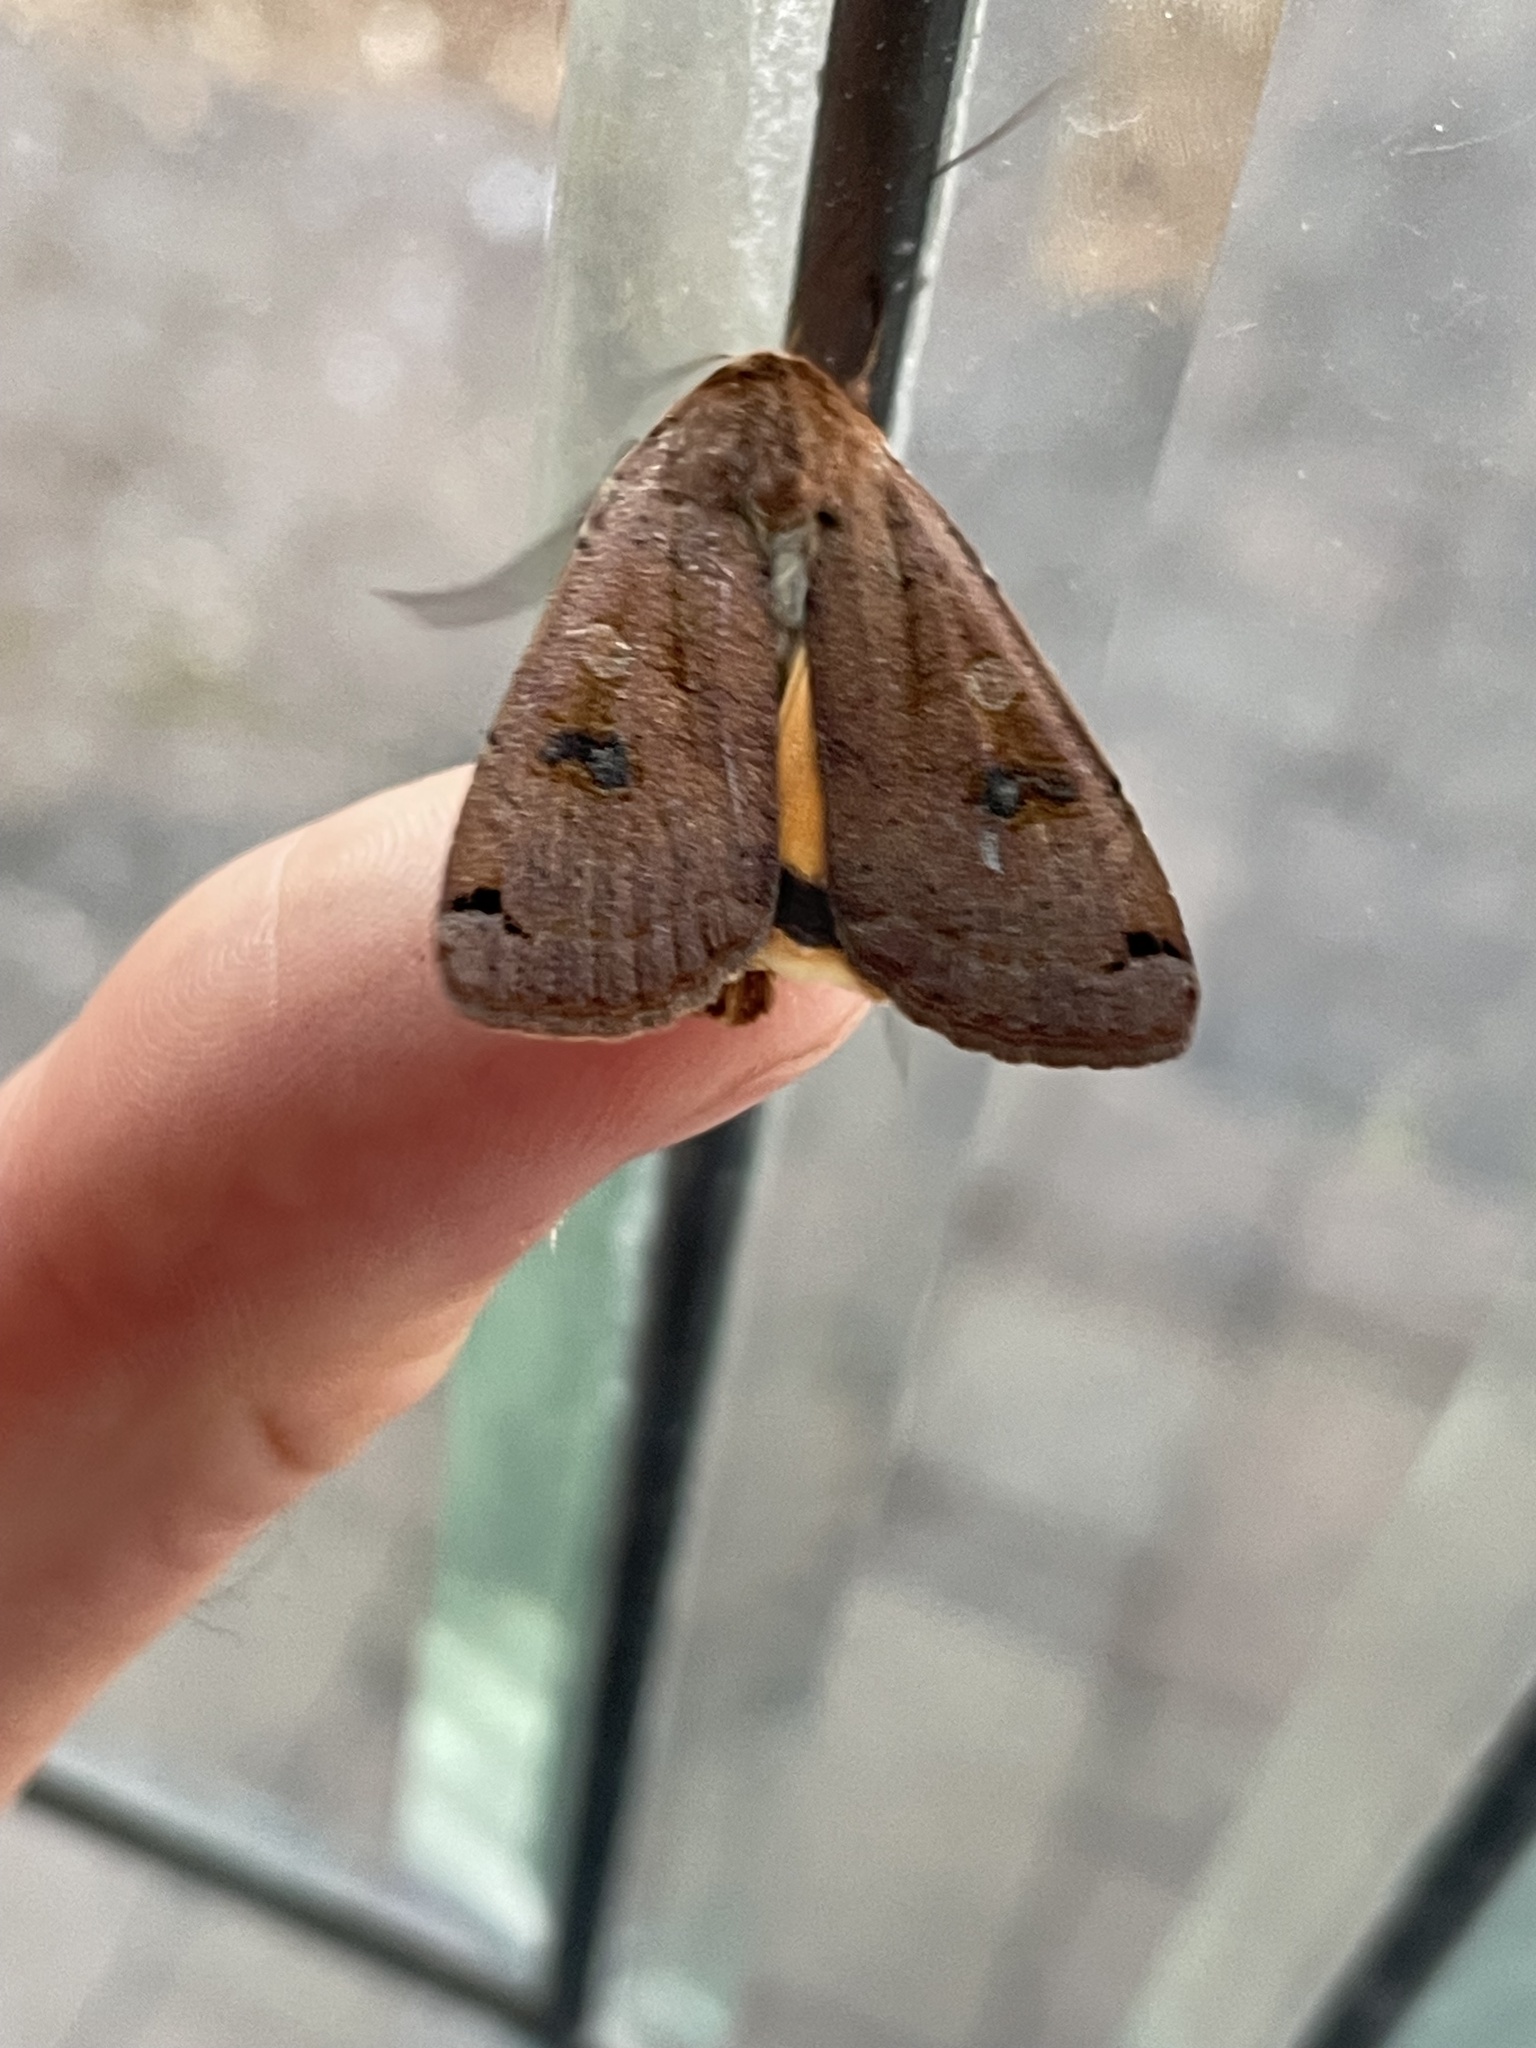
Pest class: cutworms